Duurstede Castle

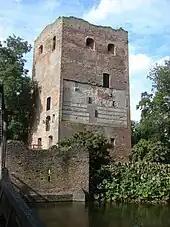
The 13th-century Donjon of Zweder I van Zuylen van Abcoude in 2006

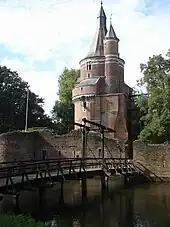
The 15th-century Burgundian tower in 2006

The castle originated in the 13th century. Around 1270, Zweder I van Zuylen van Abcoude built a freestanding keep on a raised and moated site near the lost city Dorestad. Until the beginning of the 15th century Duurstede Castle was in possession by the Van Zuylen van Abcoude family, until they were forced to sell it to the bishops of Utrecht in 1449.